The Masked Singer (American TV series) season 3

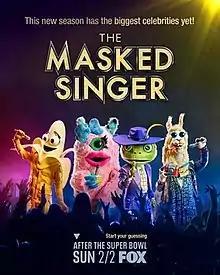
Promotional poster for season three, featuring "Banana", "Miss Monster", "Frog", and "Llama"

The third season of the American television series "The Masked Singer" premiered on Fox on February 2, 2020, as the Super Bowl LIV lead-out program, and concluded on May 20, 2020. The season was won by singer/TV personality Kandi Burruss as "Night Angel", with singer Jesse McCartney finishing second as "Turtle", and rapper Bow Wow placing third as "Frog".